Pluto (mythology)

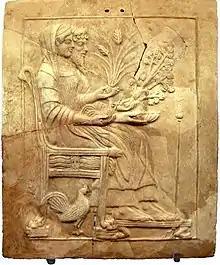
Persephone and Pluto or Hades on a pinax from Locri

Pausanias explains the significance of Pluto's key in describing a wondrously carved cedar chest at the Temple of Hera in Elis. Numerous deities are depicted, with one panel grouping Dionysus, Persephone, the nymphs and Pluto. Pluto holds a key because "they say that what is called Hades has been locked up by Pluto, and that nobody will return back again therefrom." Natale Conti cites Pausanias in noting that keys are an attribute of Pluto as the scepter is of Jove (Greek Zeus) and the trident of Neptune (Poseidon).